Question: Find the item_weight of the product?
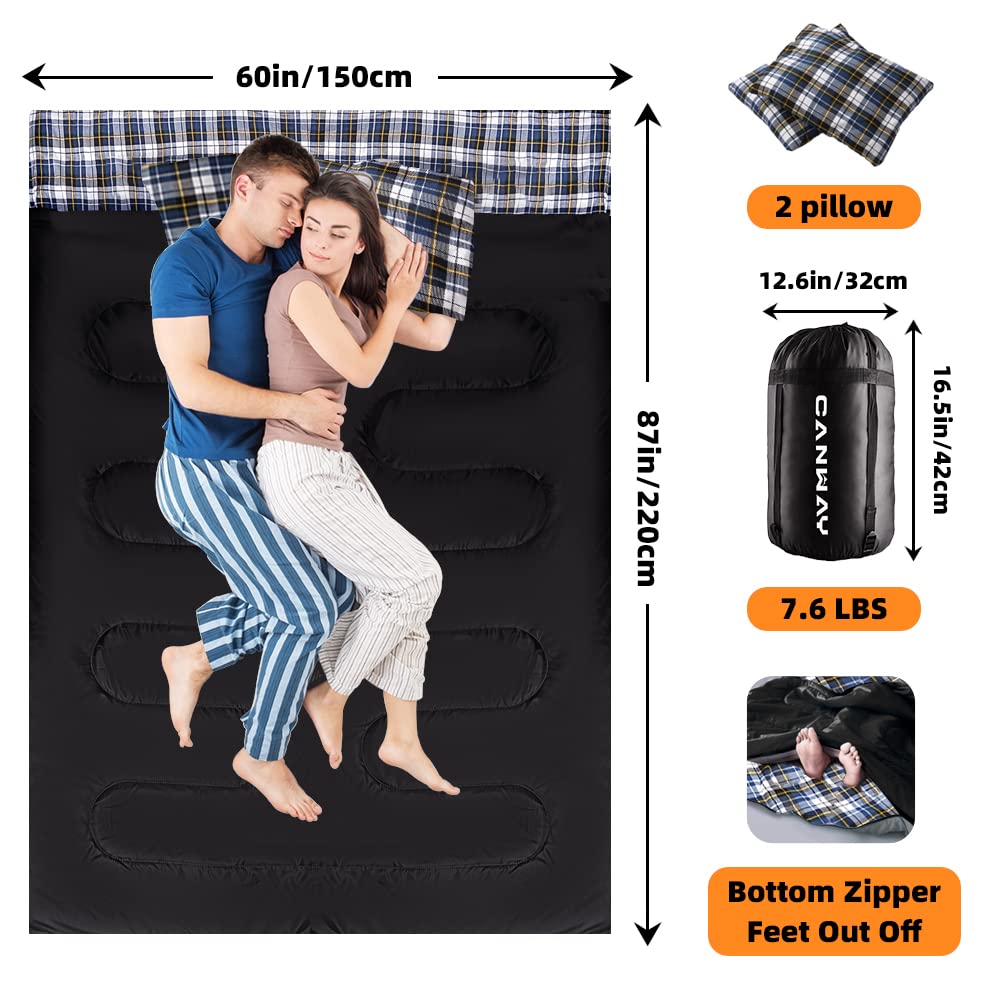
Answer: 7.6 pound